Plaza Moraga

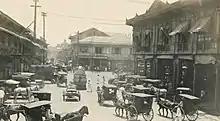
Plaza Moraga in early 1900's

Plaza Moraga came to develop in the past during the American colonization period where it has been the place of superb-restaurants, commercial-establishments and foreign-embassies.